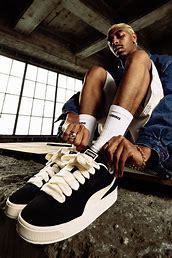
Brand: Puma
Model: Suede XL